White Horse Tavern (New York City)

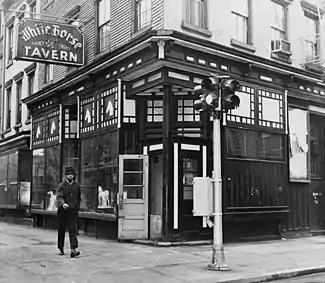
The White Horse Tavern in 1961

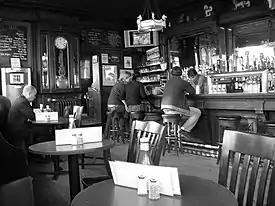
The interior in January 2007

The White Horse Tavern, located in New York City's borough of Manhattan at Hudson Street and 11th Street, is known for its 1950s and 1960s bohemian culture. It is one of the few major gathering-places for writers and artists from this period in Greenwich Village (specifically the West Village) that remains open. The bar opened in 1880 but was more a longshoremen's bar than a literary center until Dylan Thomas and other writers began frequenting it in the early 1950s. Because of its literary fame, the White Horse has become popular with tourists.